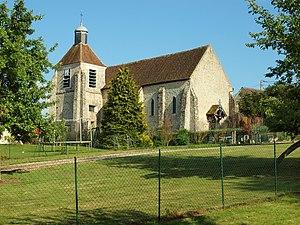
Église Saint-Gengoult de Vaux-sur-Lunain 5seine-et-Marne, France)
Vaux-sur-Lunain est une commune française située dans le département de Seine-et-Marne en région Île-de-France.